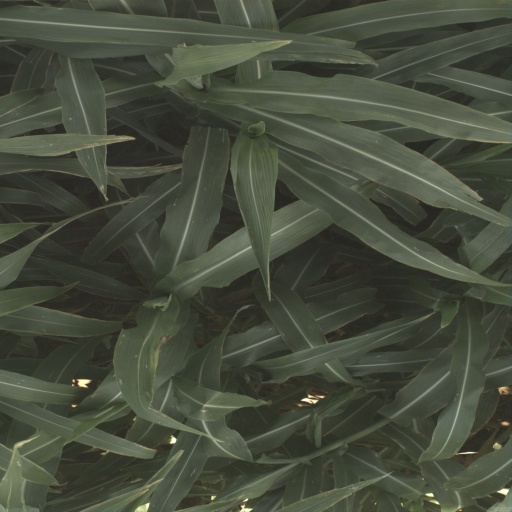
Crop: sorghum